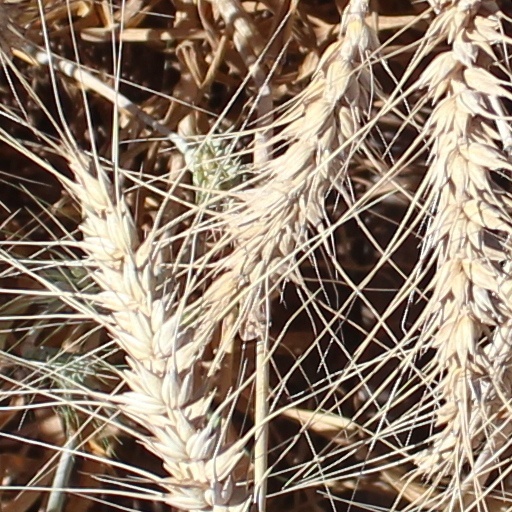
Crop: wheat